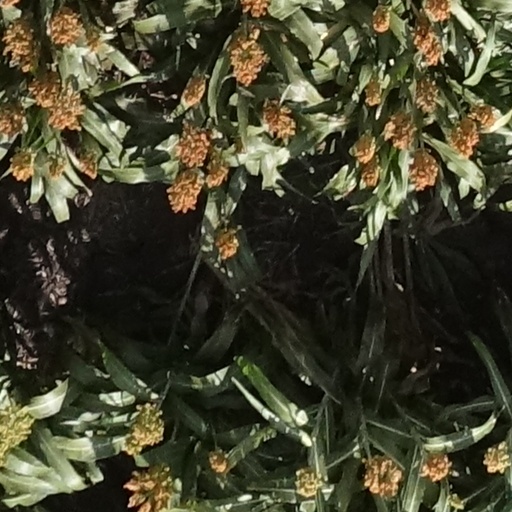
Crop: sorghum